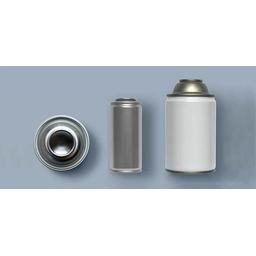
Label: metal